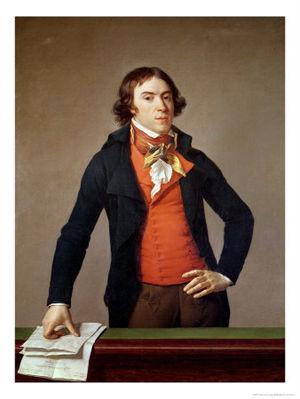
Le procès de Louis XVI est la comparution de Louis XVI, ancien roi de France et de Navarre et ancien roi des Français, devant les députés de la Convention nationale, sous le nom de Louis Capet, du 10 au 26 décembre 1792. L'ancien monarque est déchu de tous ses titres depuis le 21 septembre 1792, date de la proclamation de l'abolition de la royauté et de l'avènement de facto de la Première République française. Défendu par les avocats Chrétien Guillaume de Lamoignon de Malesherbes, François Denis Tronchet et Raymond de Sèze, il eut à répondre aux accusations de trahison et de conspiration contre l'État, après la découverte notamment de documents compromettants dans « l'armoire de fer » le 20 novembre 1792.